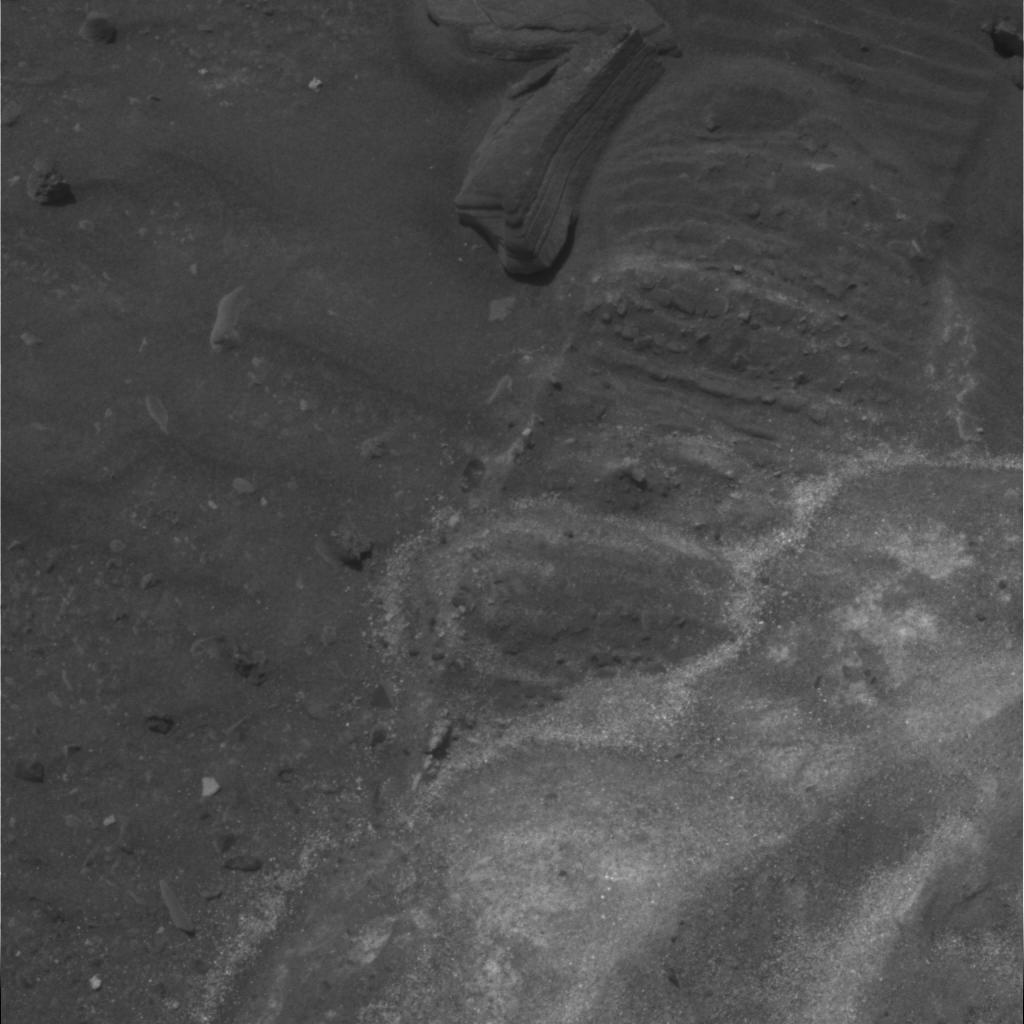
Surface features visible: Rover Tracks, Rock Outcrops, Clasts, Bright Soil, Rock (Linear Features), Soil, Nearby Surface